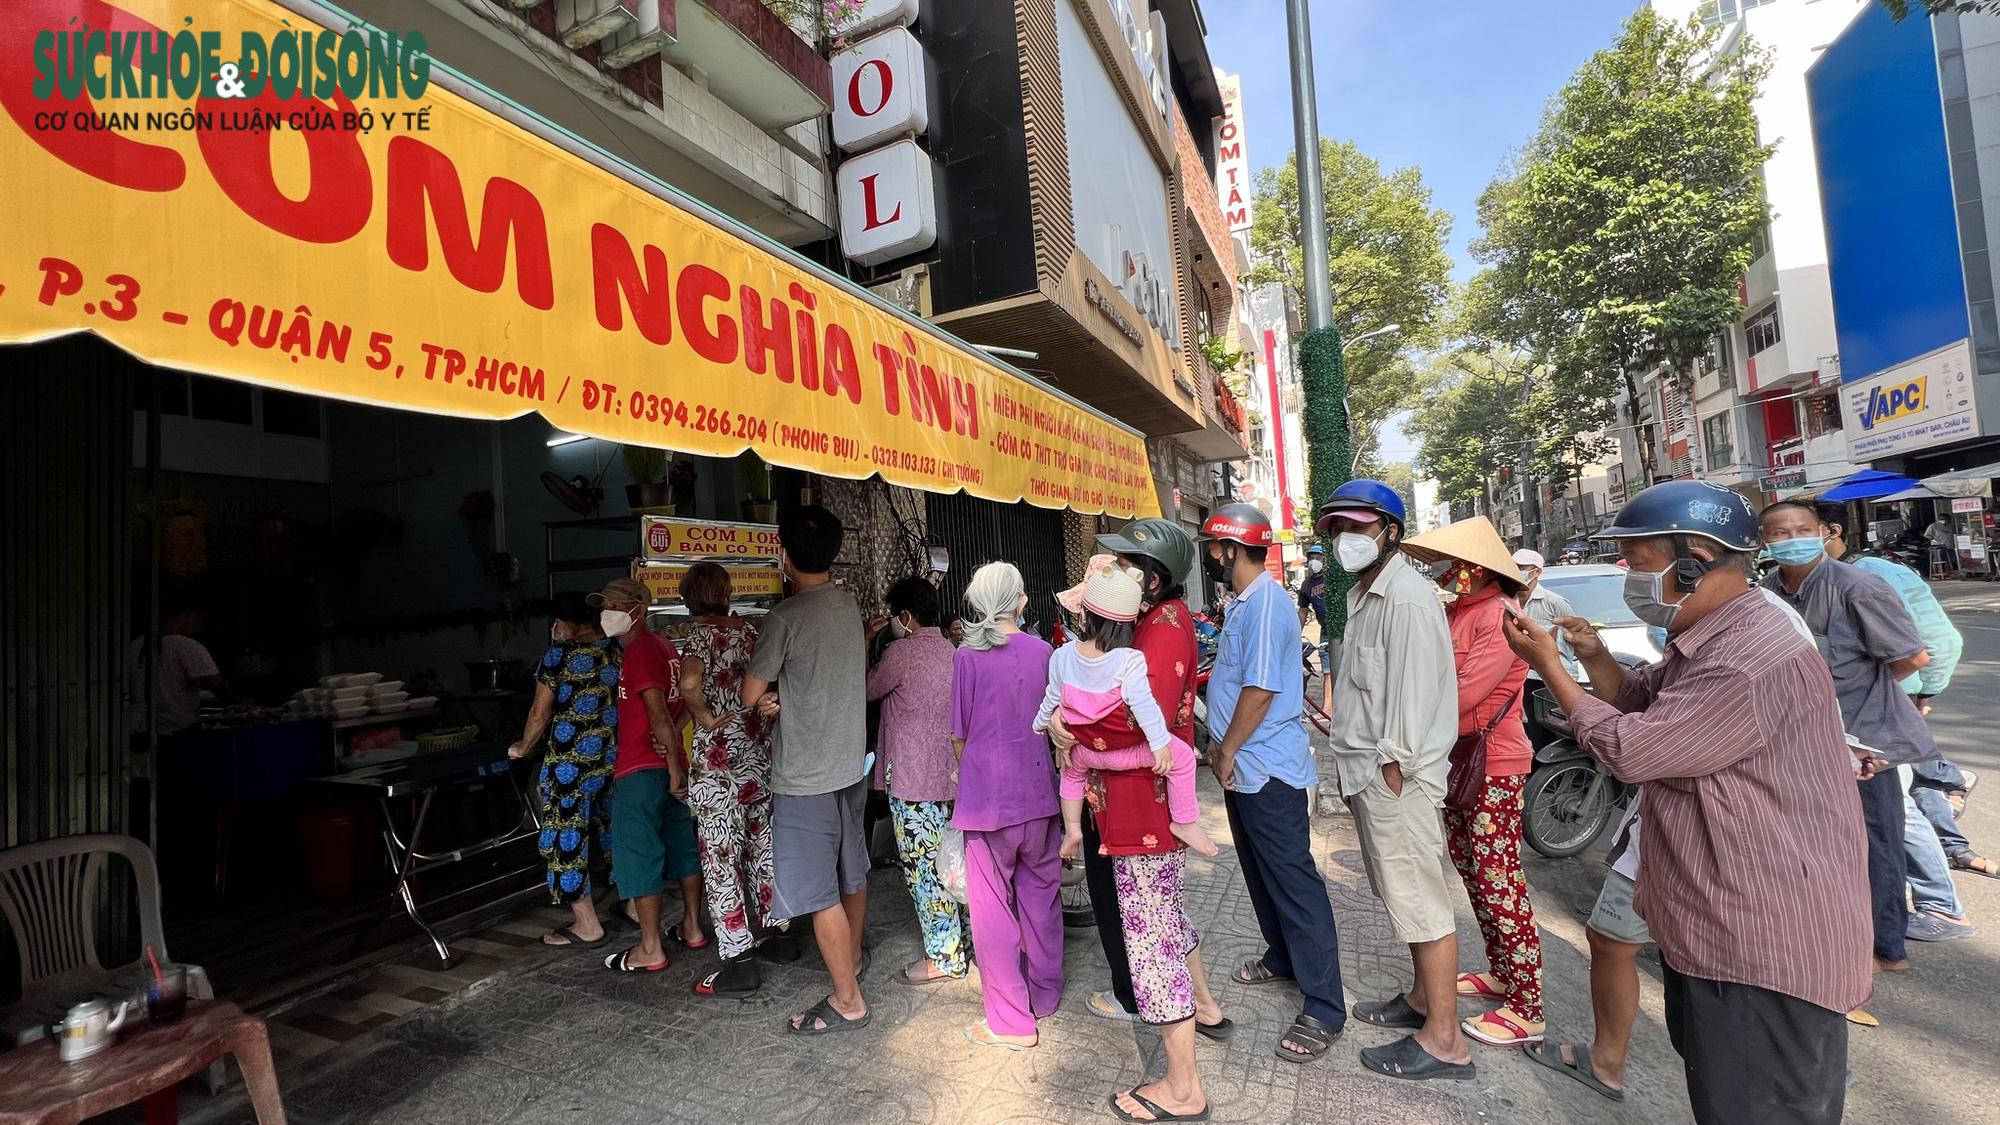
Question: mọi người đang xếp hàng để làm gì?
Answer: đang xếp hàng để mua cơm